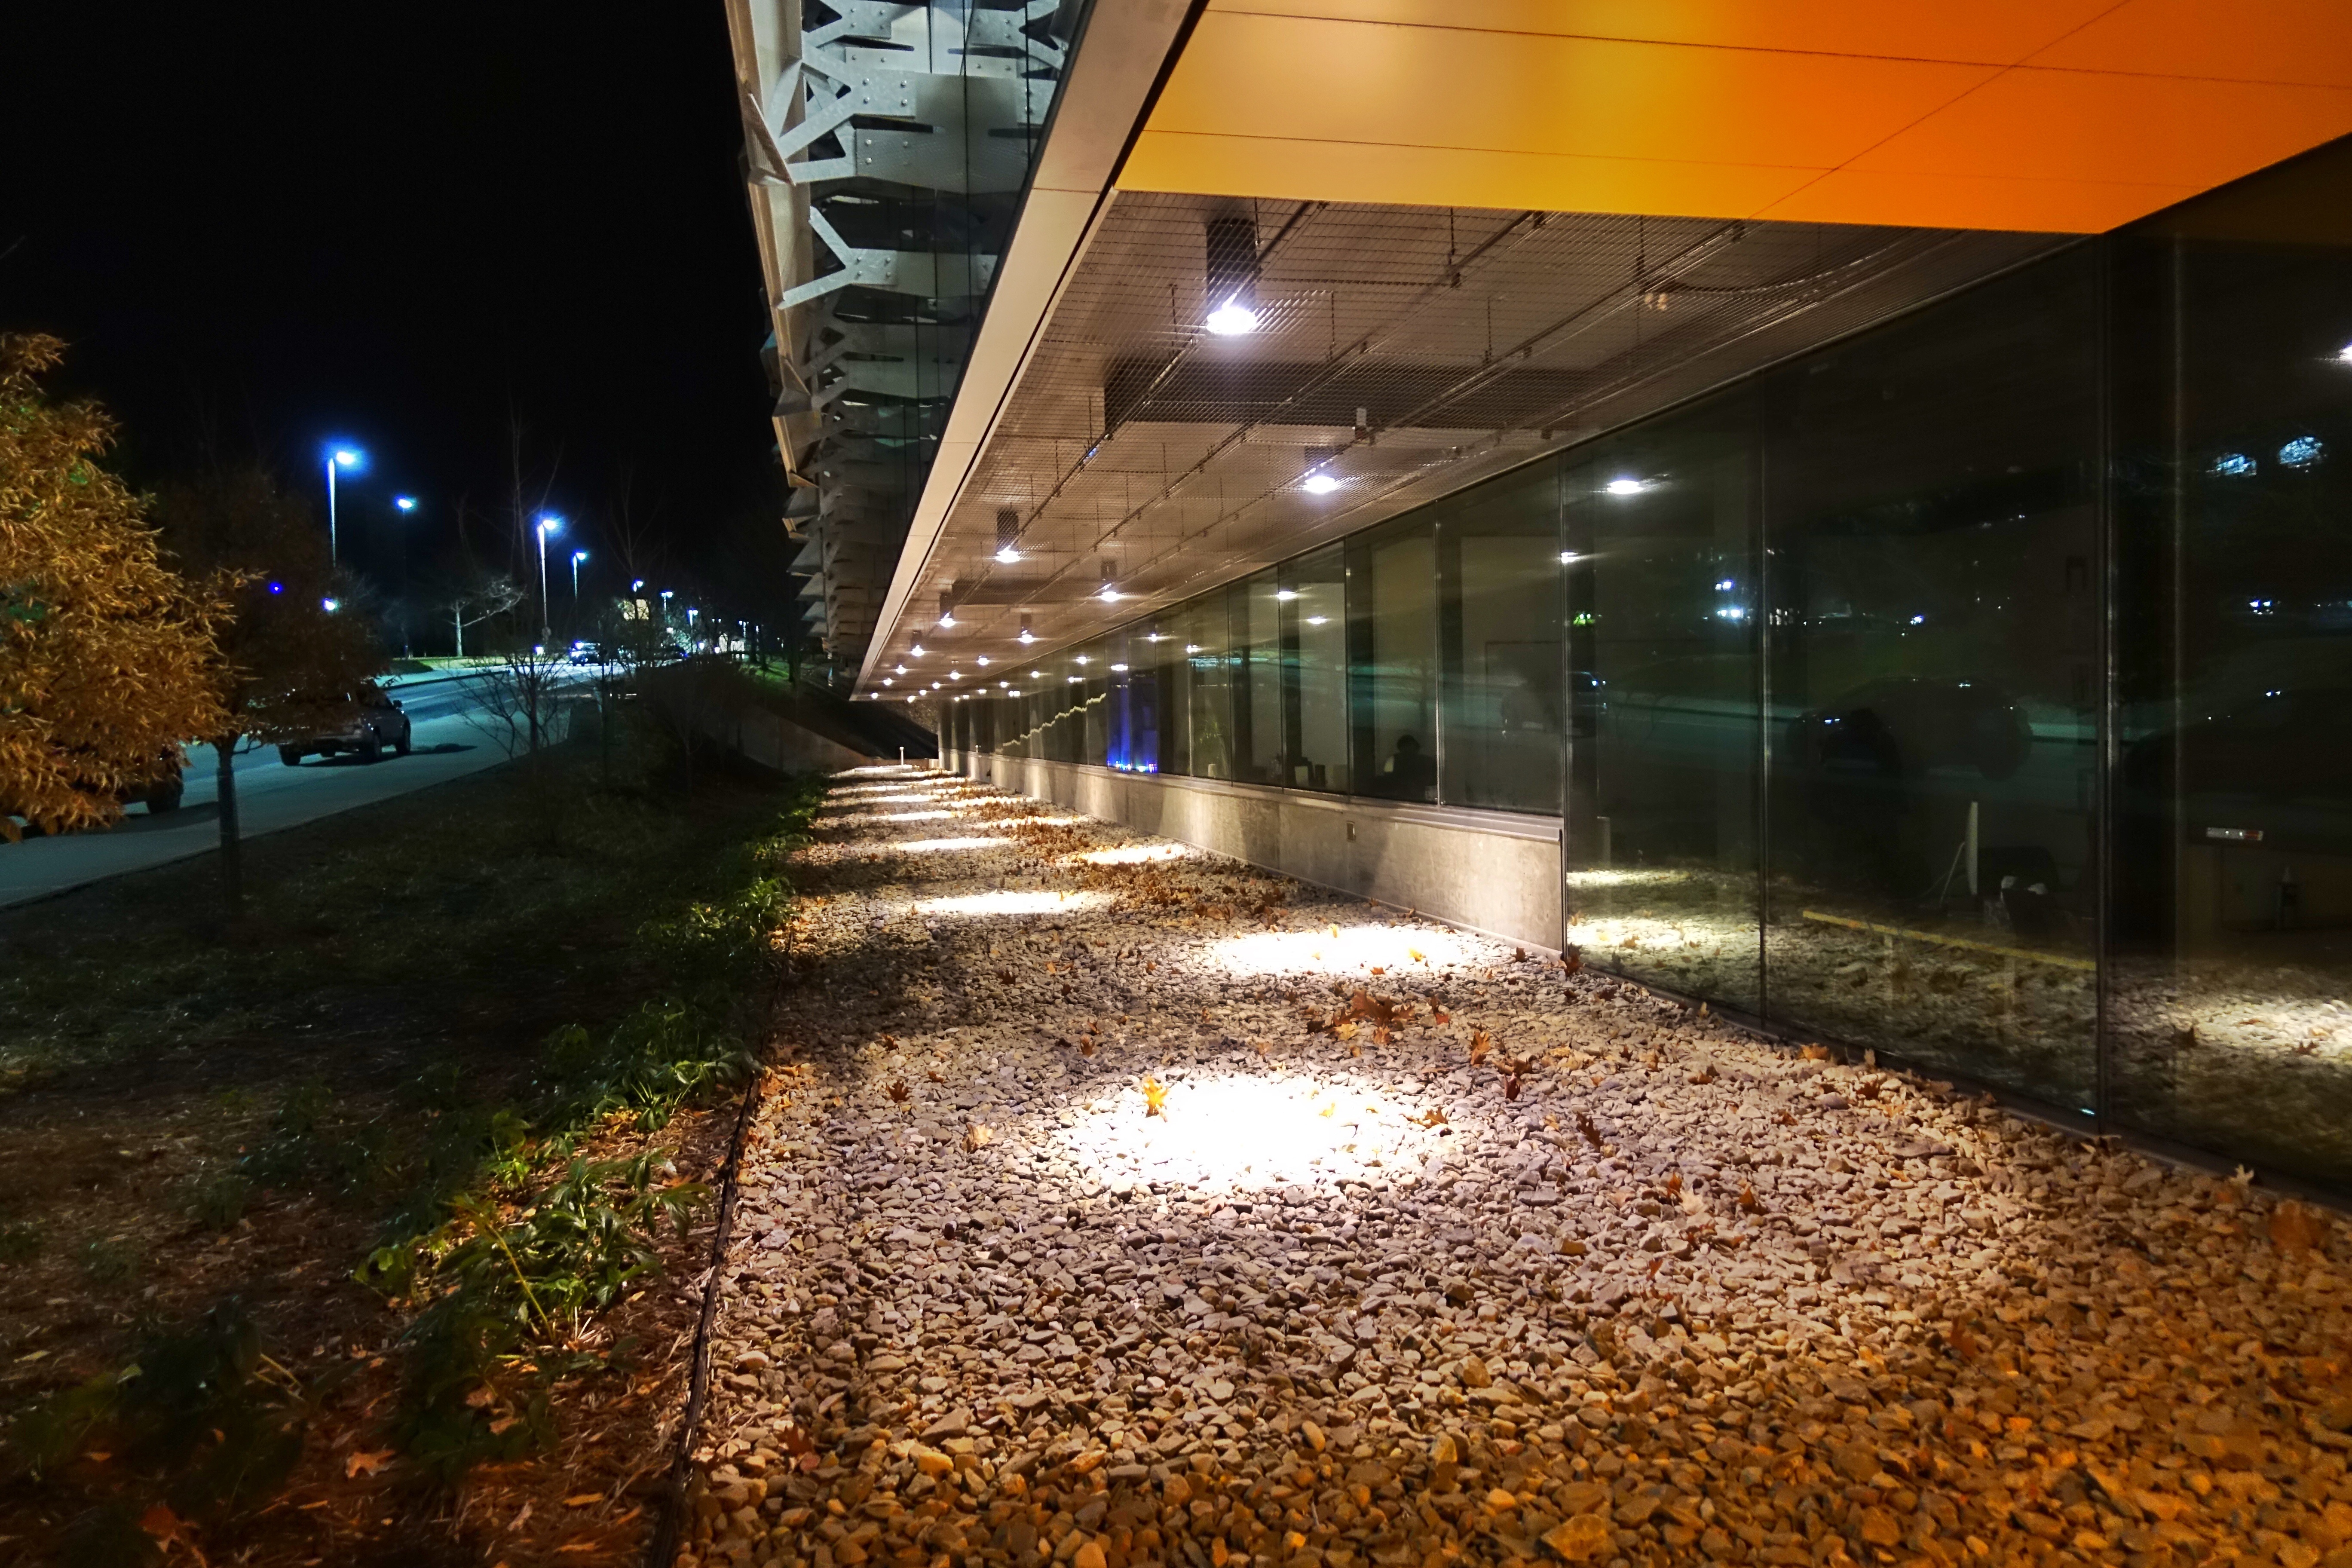
light, road, street, night, city, evening, street light, lighting, infrastructure, urban area